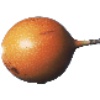
Label: Granadilla 1